Fantasy (Mariah Carey song)

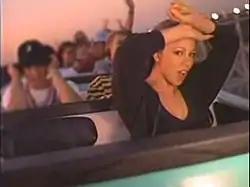
A woman enjoying herself on a roller coaster.

The single's music video was the first that Carey directed entirely on her own. Carey had been open about the fact that she had not been happy with some of her previous music videos. She therefore decided to single-handedly direct the video, so the outcome would be to her exact choosing. Carey said her inspiration for the video was to give off a "free and open feeling," trying to portray the freedom she had finally achieved in being allowed to direct her first video. The video for "Fantasy" debuted on September 7, 1995, at the 1995 MTV Video Music Awards. The video begins with Carey rollerblading in front of the boardwalk entrance at Playland amusement park, located in Rye, New York, and riding the Dragon Coaster, the park's signature wooden coaster. The video continues with various snippets of Carey until the end of the second verse. Afterwards, the video switches to a night time scene that involves people dancing in the parking lot and on top cars.